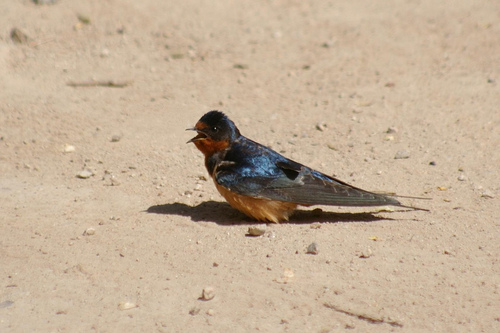
a small bird with a red head, yellow stomach, and blue torso.
this is a small to medium sized bird with a light brown belly, iridescent dark blue back and reddish-brown throat, and a double tail.
the bird has a brown body and side, with it's crown and part of its coverts in black and blue.
this bird has a tan belly, blue wing and a dark brown head.
the bird has a black and orange crown and a yellow belly.
a dark gray and black bird with yellow underbody in blue it is in its wingsa small bird with black wings and head, brown neck with a lighter brown belly.
this bird has a black crown as well as a orange throat
this bird is orange, blue, black in color, with a sharp beak.
this bird has wings that are black and has a orange belly
Species: Barn Swallow